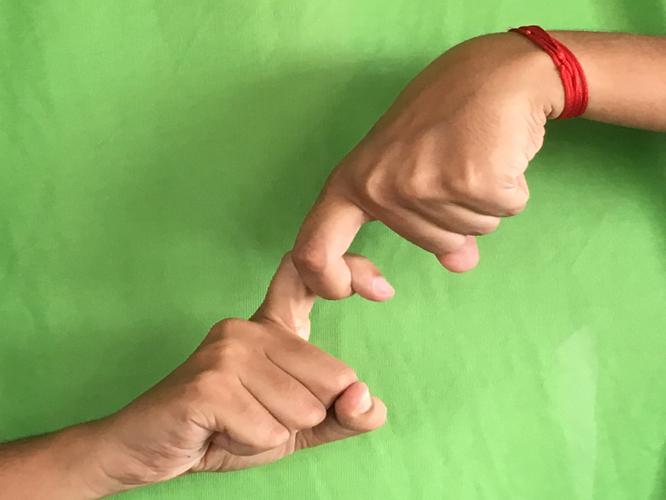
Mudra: Pasha
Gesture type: double_hand